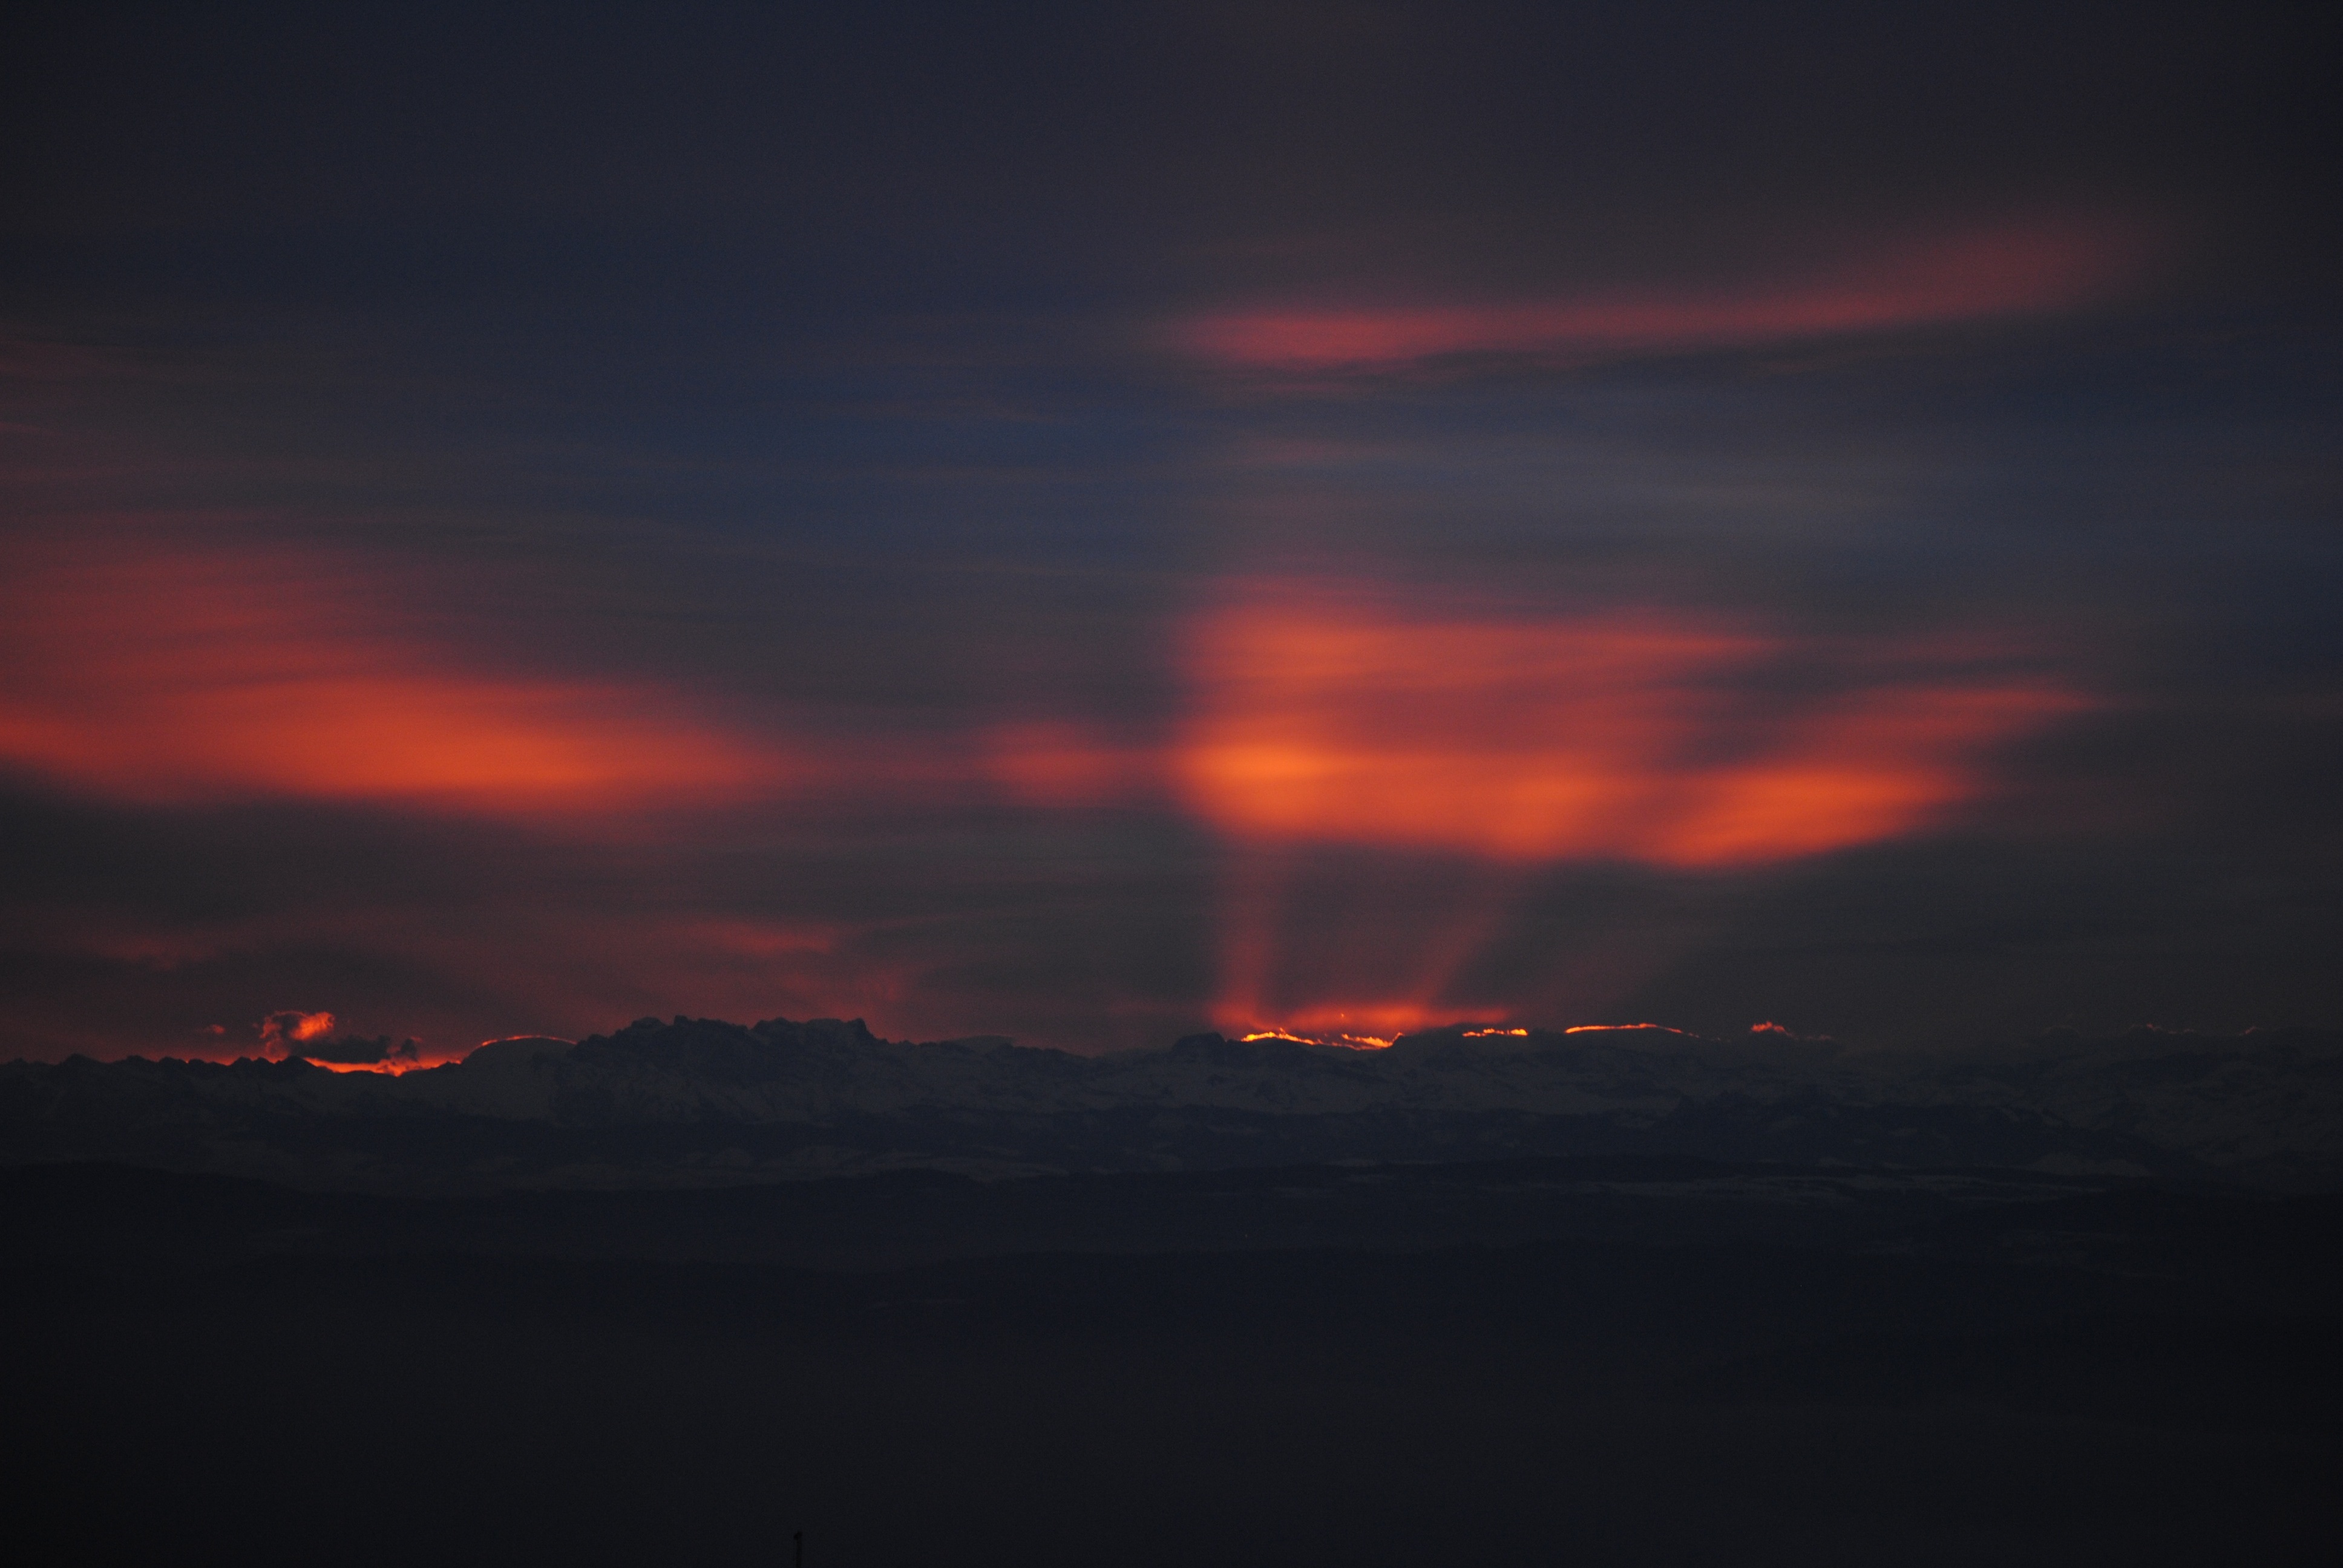
horizon, cloud, sky, sunrise, sunset, dawn, atmosphere, dusk, evening, fire, clouds, mountains, alps, afterglow, morgenrot, red sky at morning